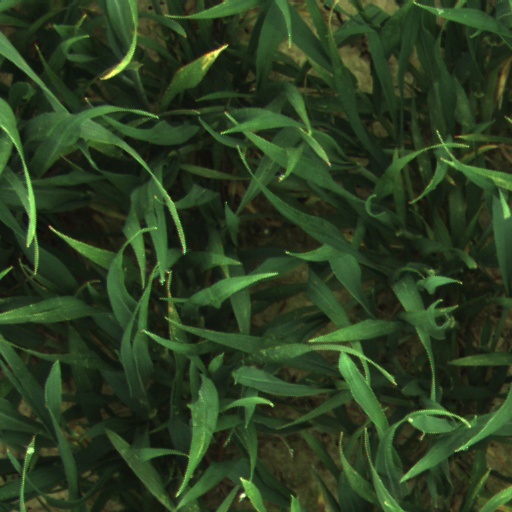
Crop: wheat